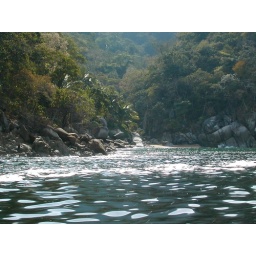
Strong sunreflections in water near the coast